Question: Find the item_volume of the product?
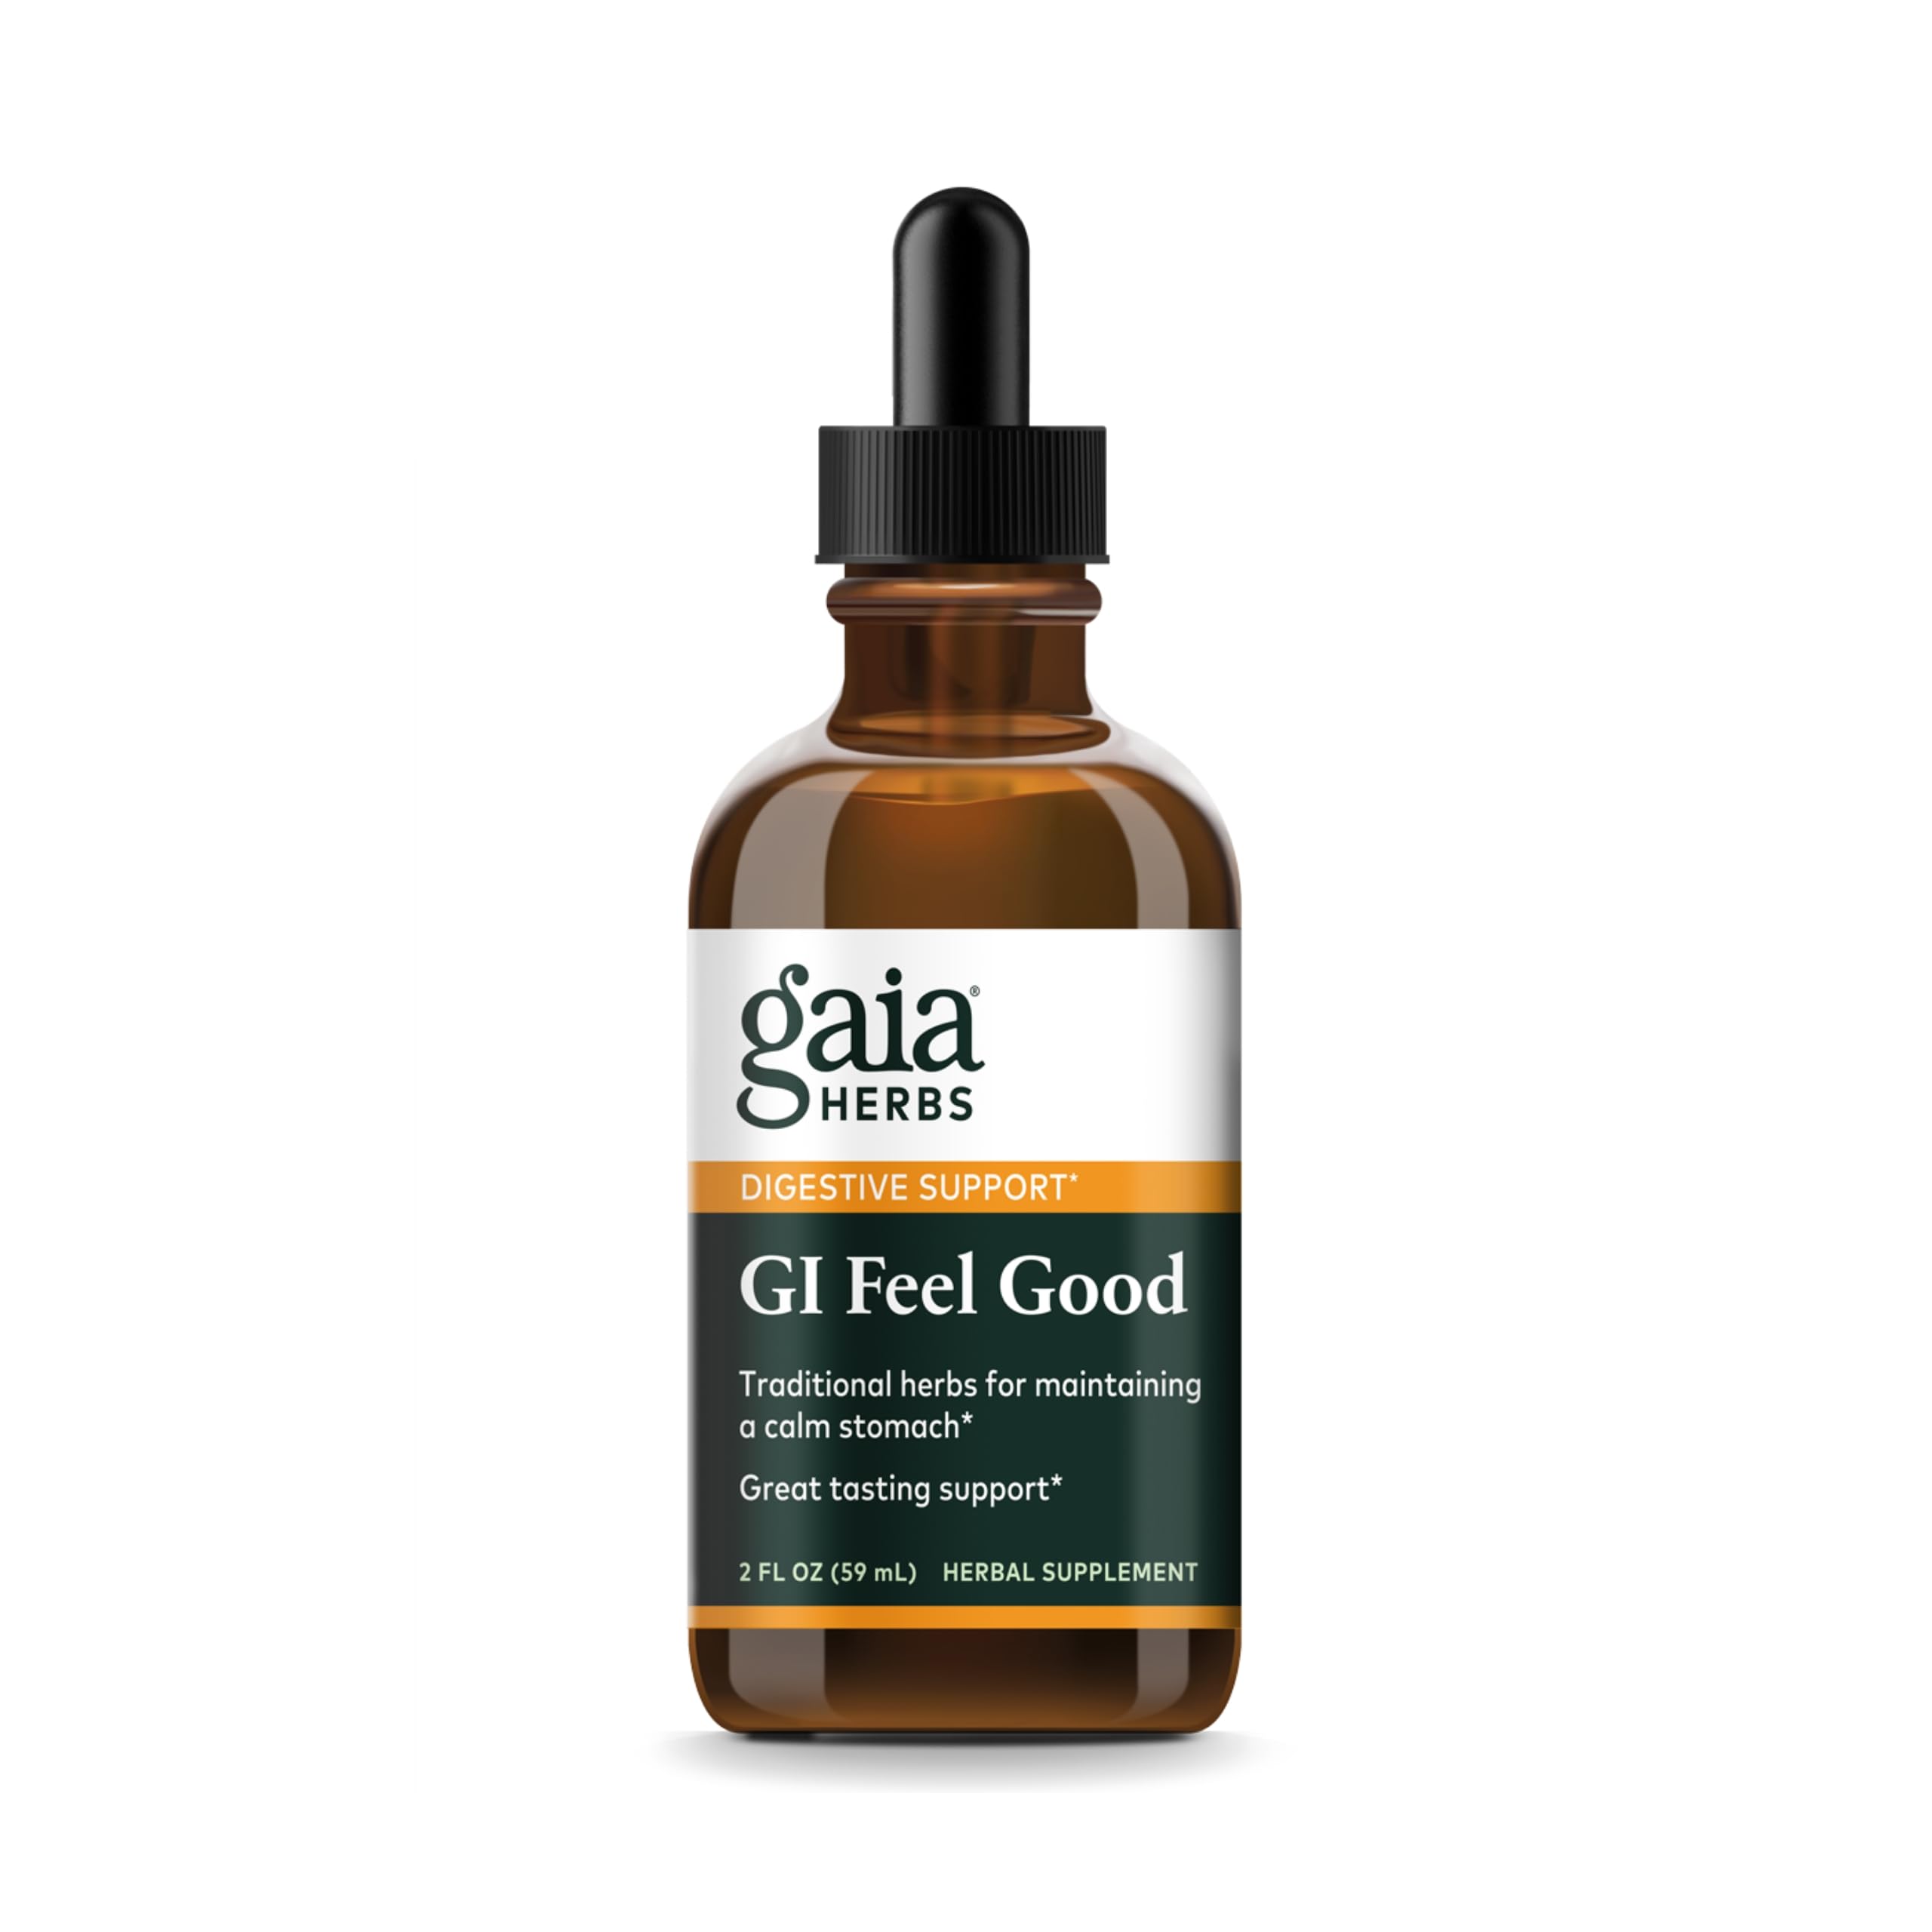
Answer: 2.0 fluid ounce